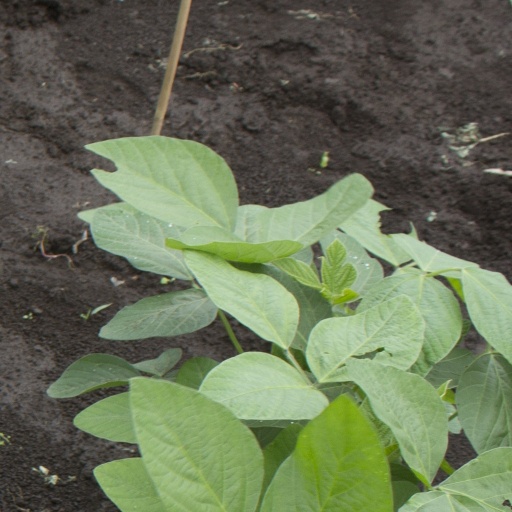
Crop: soybean